Momčilo Cemović

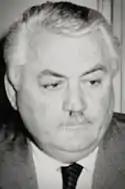
Momčilo Cemović

Momčilo Cemović (21 May 1928, in Berane, Zeta Banovina, Kingdom of Serbs, Croats and Slovenes – 27 December 2001, in Podgorica, FR Yugoslavia) was a Montenegrin politician.